General debate of the sixty-eighth session of the United Nations General Assembly

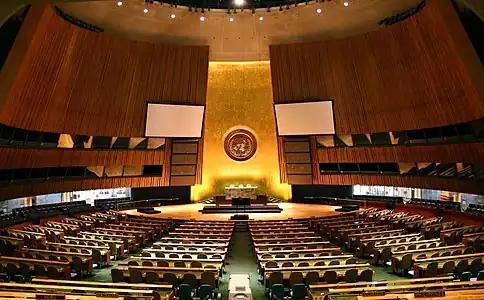
General Assembly Hall at United Nations Headquarters, New York City

The General Debate of the sixty-eighth session of the United Nations General Assembly commenced on 24 September 2013 and ended on 4 October 2013. Leaders from a number of member states addressed the UNGA. There was controversy in this session. Controversially, Libya broke with protocol.